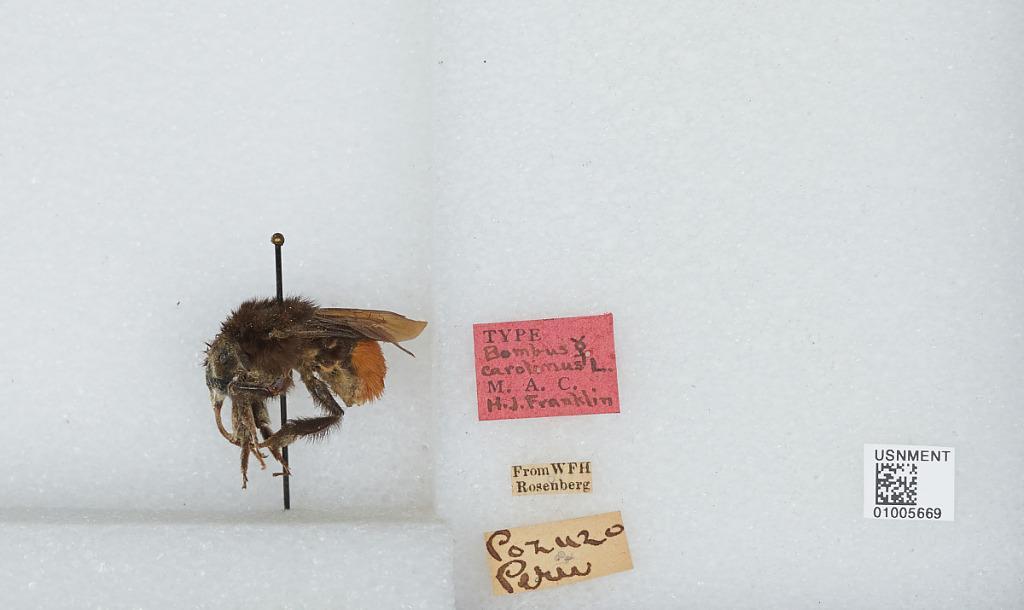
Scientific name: Bombus (Fervidobombus) excellens Smith
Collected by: W. Rosenberg
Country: Peru
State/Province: Pasco
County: Oxapampa
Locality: Pozuzo
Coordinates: -10.0714, -75.5508